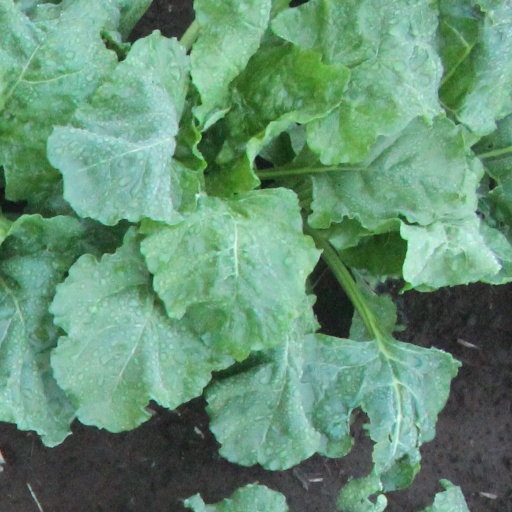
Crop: sugar beet